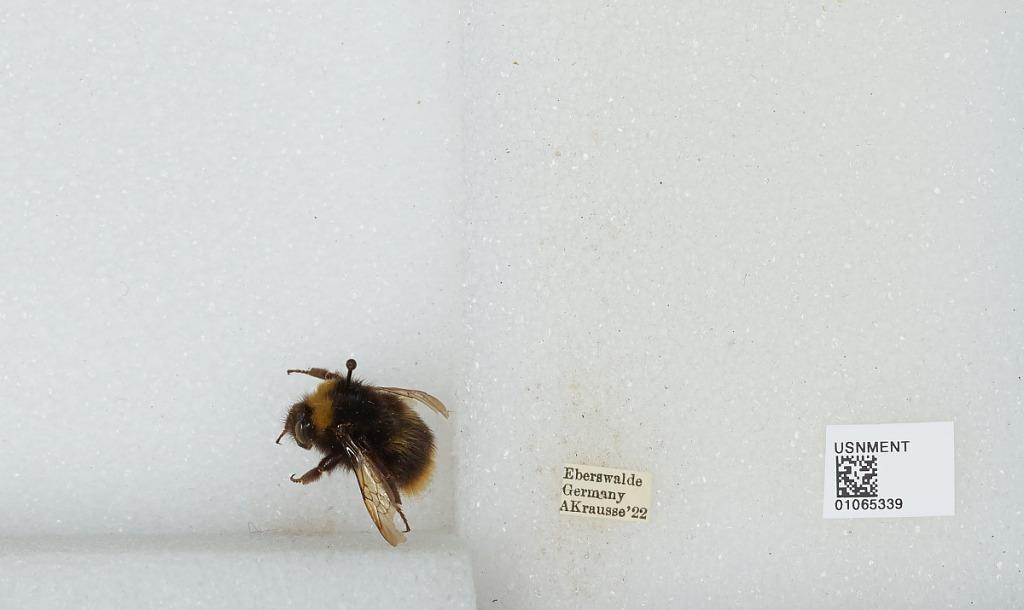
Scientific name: Bombus sp.
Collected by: A. Krausse
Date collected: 1922--
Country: Germany
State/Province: Brandenburg
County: Barnim
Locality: Eberswalde
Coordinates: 52.8356, 13.8182